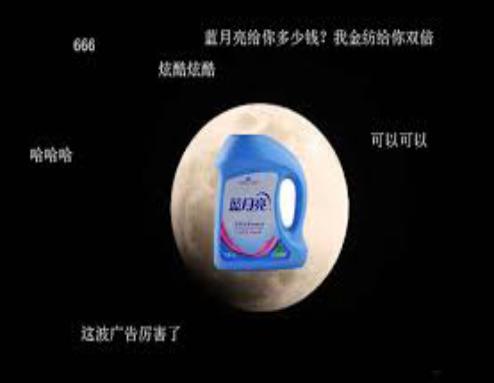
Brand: bluemoon
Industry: Necessities